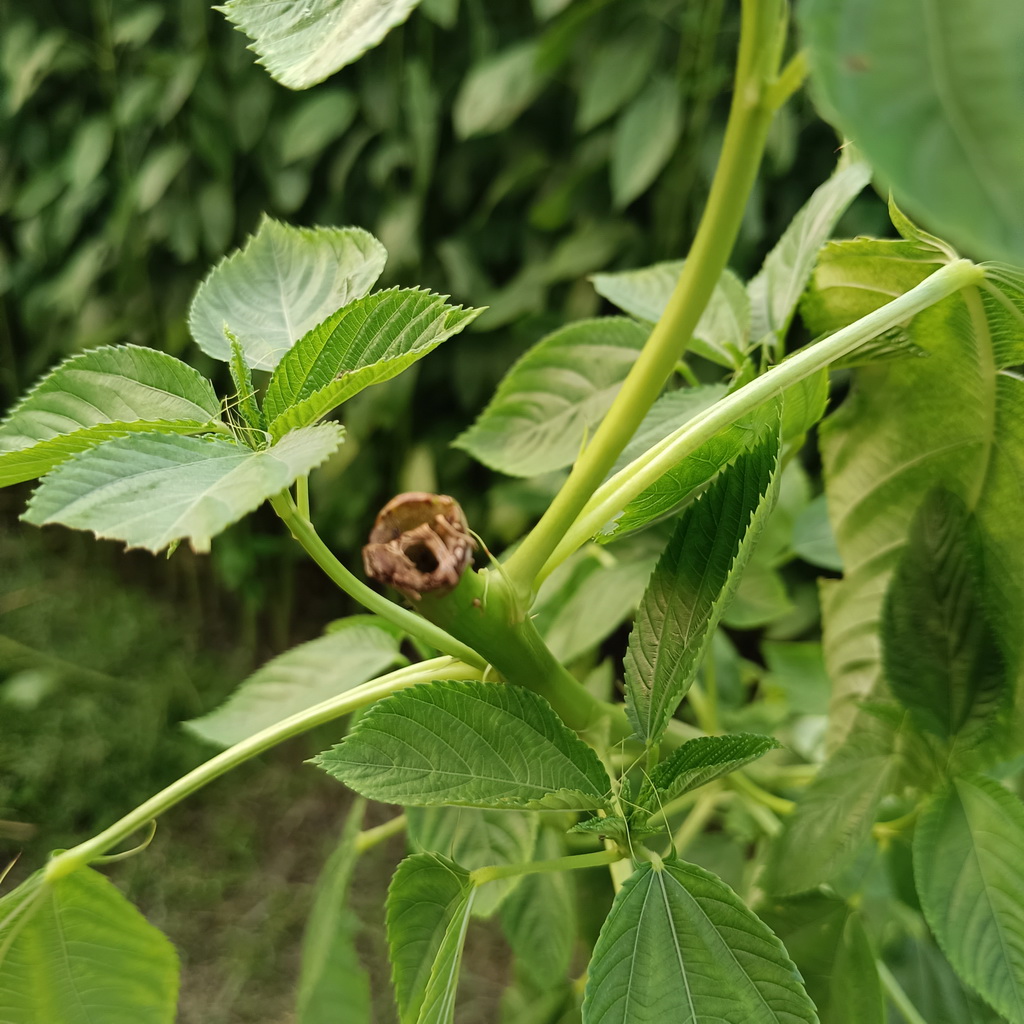
Label: Stem Soft Rot